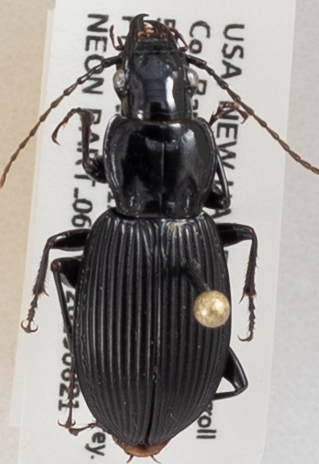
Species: Pterostichus lachrymosus
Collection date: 2019-08-21
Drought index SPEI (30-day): -0.554
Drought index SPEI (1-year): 0.9
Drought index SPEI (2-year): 0.71